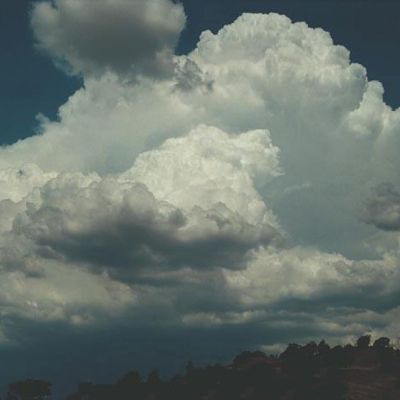
Cloud type: Cumulonimbus (Cb)